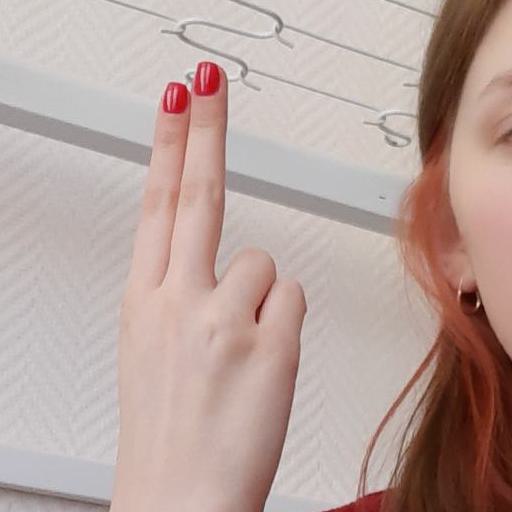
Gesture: two_up_inverted